Major Ridge

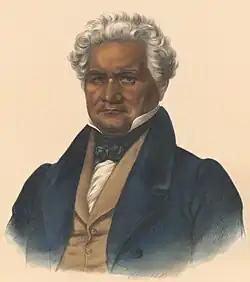
1834 portrait of Major Ridge by Charles Bird King, in "History of the Indian Tribes of North America".

The Ridge, later known as Major Ridge (c. 1771 – 22 June 1839; known in Cherokee as Nunnehidihi, and later Ganundalegi []) was a Cherokee leader, a member of the tribal council, and a lawmaker. As a warrior, he fought in the Cherokee–American wars against American frontiersmen. Later, Major Ridge led the Cherokee in alliances with General Andrew Jackson and the United States in the Creek and Seminole wars of the early 19th century.